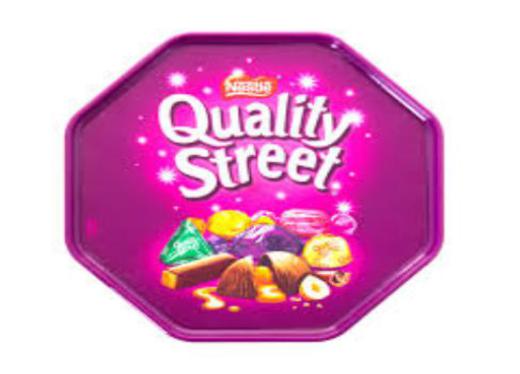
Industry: Food